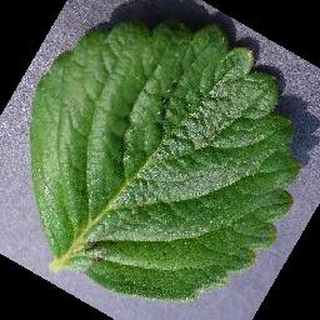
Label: healthy_strawberry